Česko Slovenská SuperStar season 1

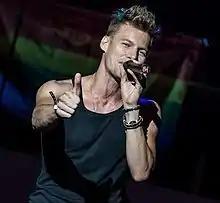
Thomas Puskailer

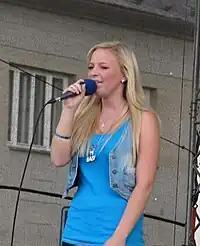
Markéta Konvičková

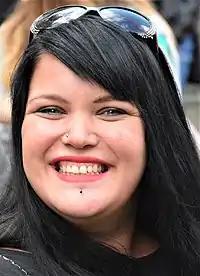
Leona Šenková

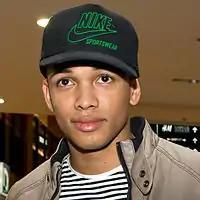
Ben Cristovao

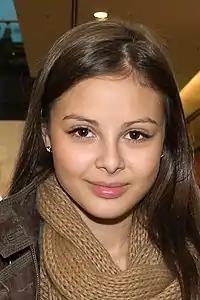
Monika Bagárová

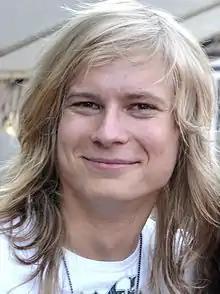
Miroslav Šmajda

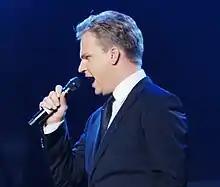
Winner Martin Chodúr

Twelve contestants reached the finals. TOP 12 consisted of 3 Slovak boys, 3 Czech boys, 3 Slovak girls and 3 Czech girls. The first single recorded by TOP 12 is called "Příběh Nekončí / Príbeh Nekončí" (The Story Doesn't End) and it was composed by judge Pavol Habera (music) and Slovak poet Daniel Hevier. Every final night had a different theme. The audience could vote for contestants from the very beginning of the show, voting ended during the result show the following day. There were double eliminations in first two final rounds, with only one contestant being eliminated once the candidates became the TOP 8. All gender and nationality quotas are abolished in the finals.